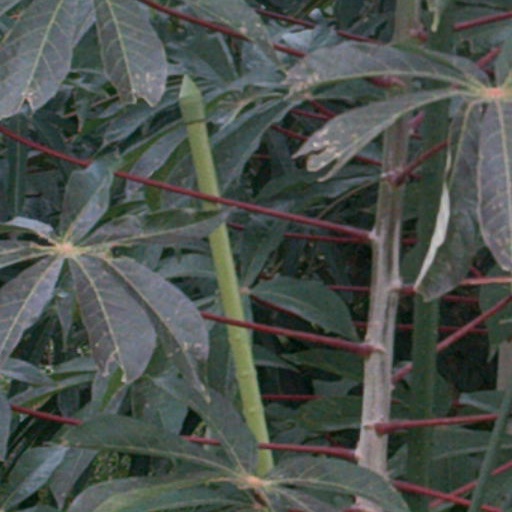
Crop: cassava